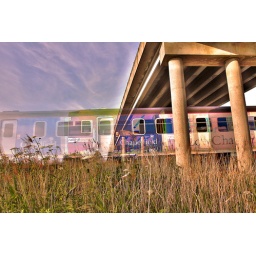
train under bridge hdr